Crockett Johnson

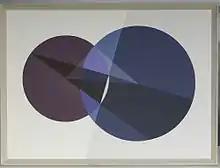
"Polar Line of a Point and a Circle (Apollonius)"

Johnson created his series of more than 100 mathematical paintings inspired by geometric principles and mathematicians. He painted layered geometric shapes in the paintings, based on classic mathematical theorems and diagrams in James R. Newman's "The World of Mathematics" as well as other mathematics books. The paintings were inspired by famous mathematicians such as Galileo, Euclid, Descartes, and many more, and the titles of said paintings are references to each mathematician--"Proof of the Pythagorean Theorem" for Euclid, "Pendulum Momentum" for Galileo, and "Square Root of Two" after Descartes. Later, he began to construct using his own inventions. Most of Johnson's abstract images are painted with house paint on the rough side of a two-by-three foot piece of masonite, save those he enlarged to four-by-four, he explained in a letter.